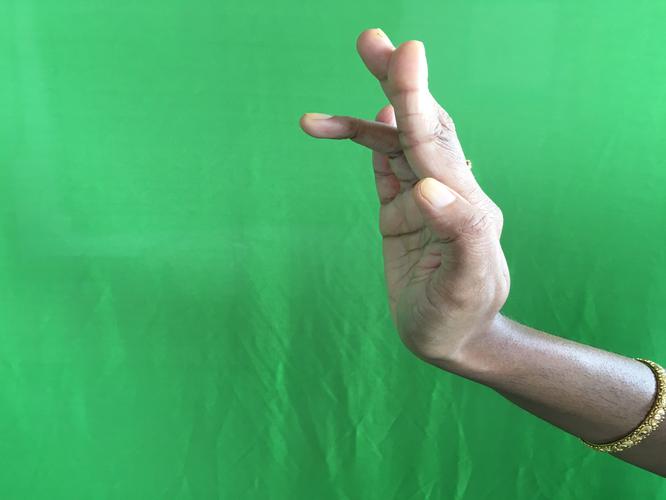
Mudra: Tripathaka
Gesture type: single_hand